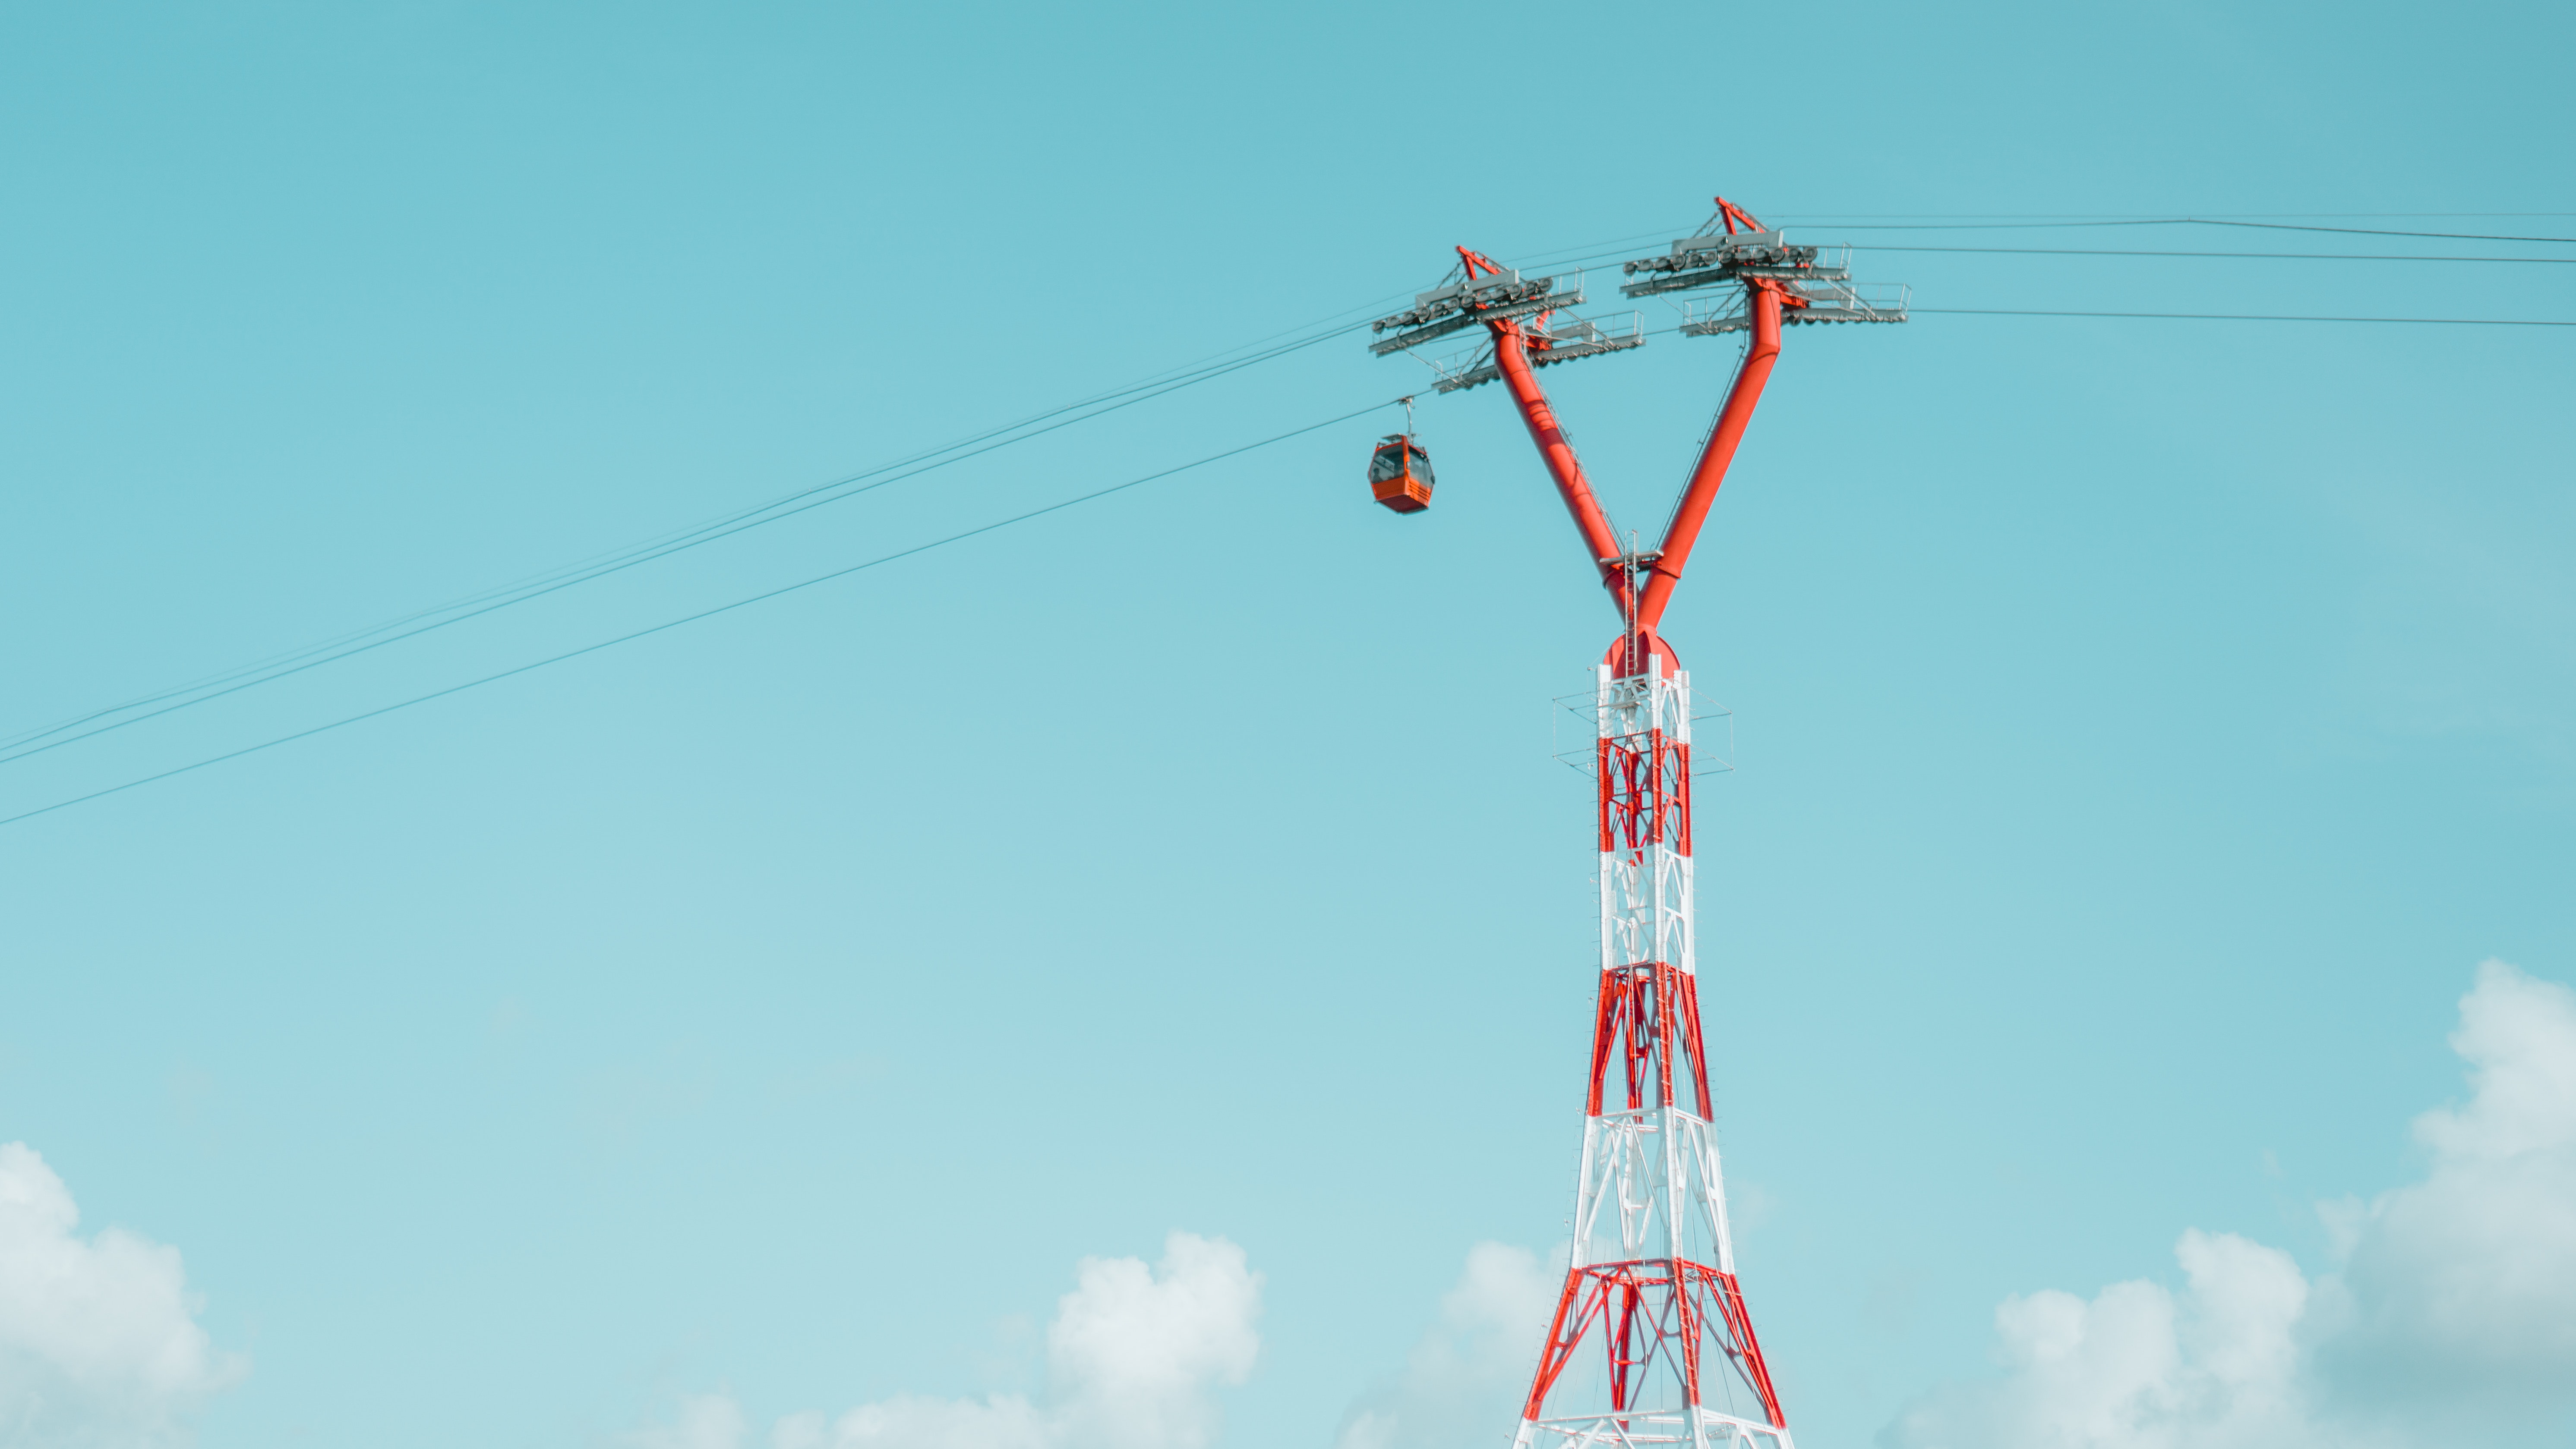
sky, tower, public utility, overhead power line, transmission tower, electricity, line, electrical supply, pole